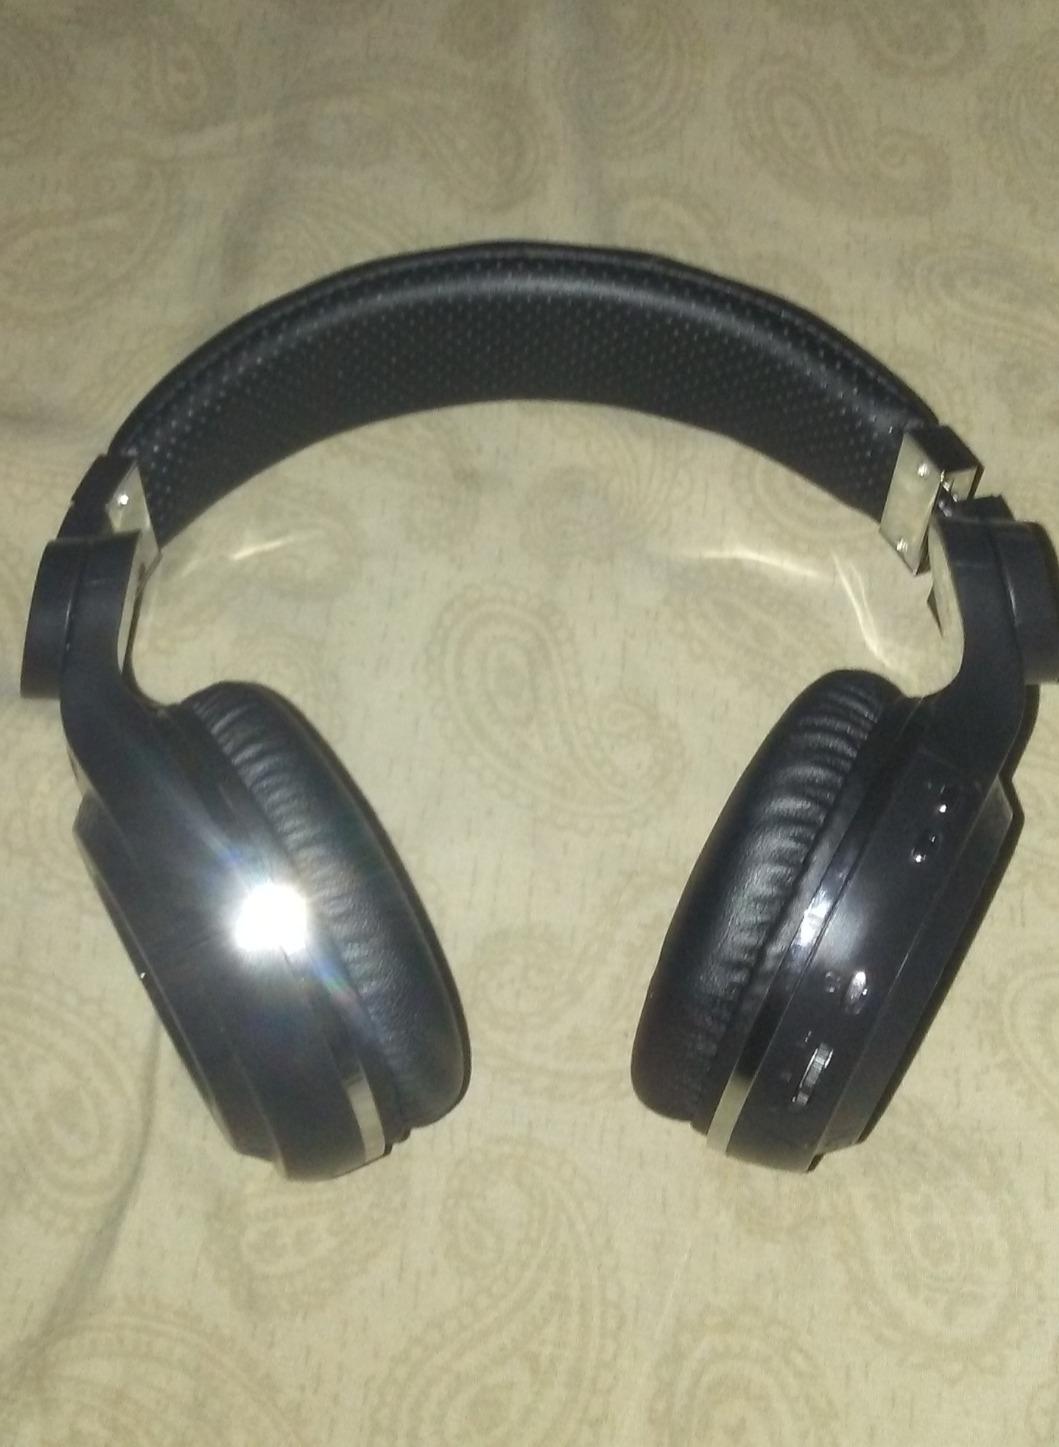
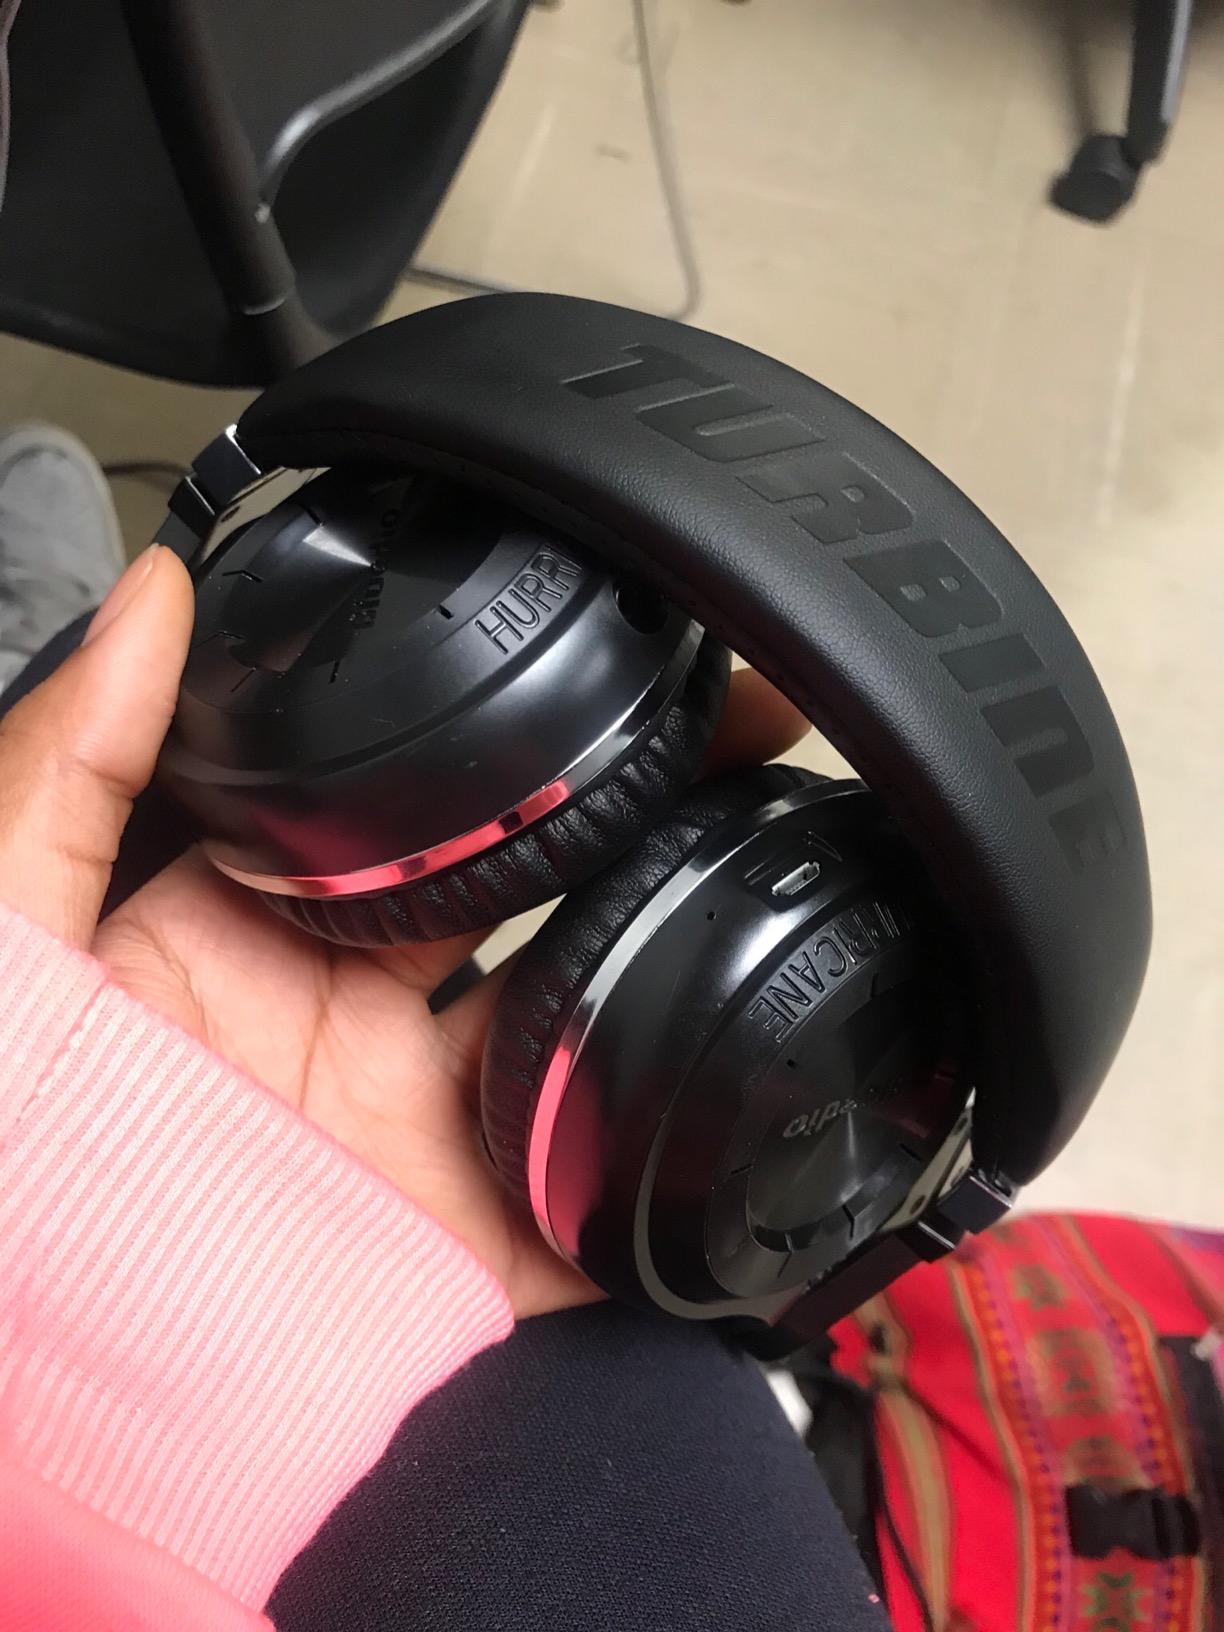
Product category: headphones
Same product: yes